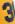
Number: 3